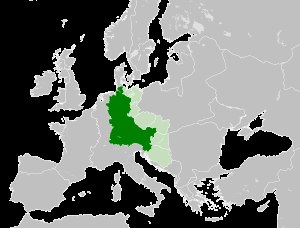
Østfranken
Østfranken
Østfranken var et europæisk kongerige, der eksisterede fra 843 til 962. Landet er også kendt som Det østfrankiske Rige eller Det østfrankiske Kongerige. Østfranken blev forgænger både for det tysk-romerske rige og for nutidens Tyskland.